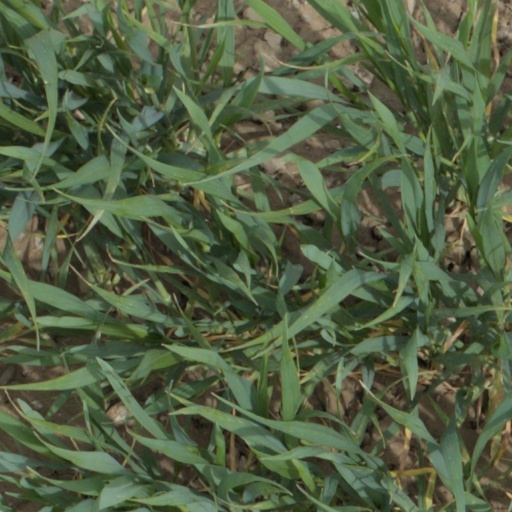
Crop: wheat